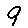
Label: 9